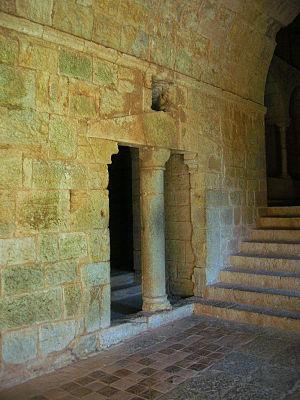
L’armarium, est une niche ou une armoire murale servant à ranger des objets, dans les églises, les abbayes ou les maisons.